Vampire folklore by region

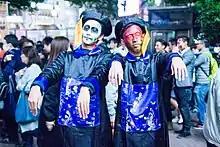
A typical portrayal of a "Jiangshi"

Some unusual features of the Chinese vampire include its long, curved fingernails, perhaps derived from the appearance of growing fingernails on corpses due to flesh recession, and its greenish-white furry skin, perhaps derived from fungus or mould growing on corpses. legends have inspired a genre of jiangshi films and literature in Hong Kong and East Asia. Films like "Encounters of the Spooky Kind" and "Mr. Vampire" were released during the cinematic boom of the 1980s and 1990s.